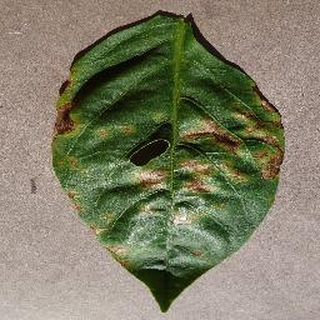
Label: bell_pepper_bacterial_spot